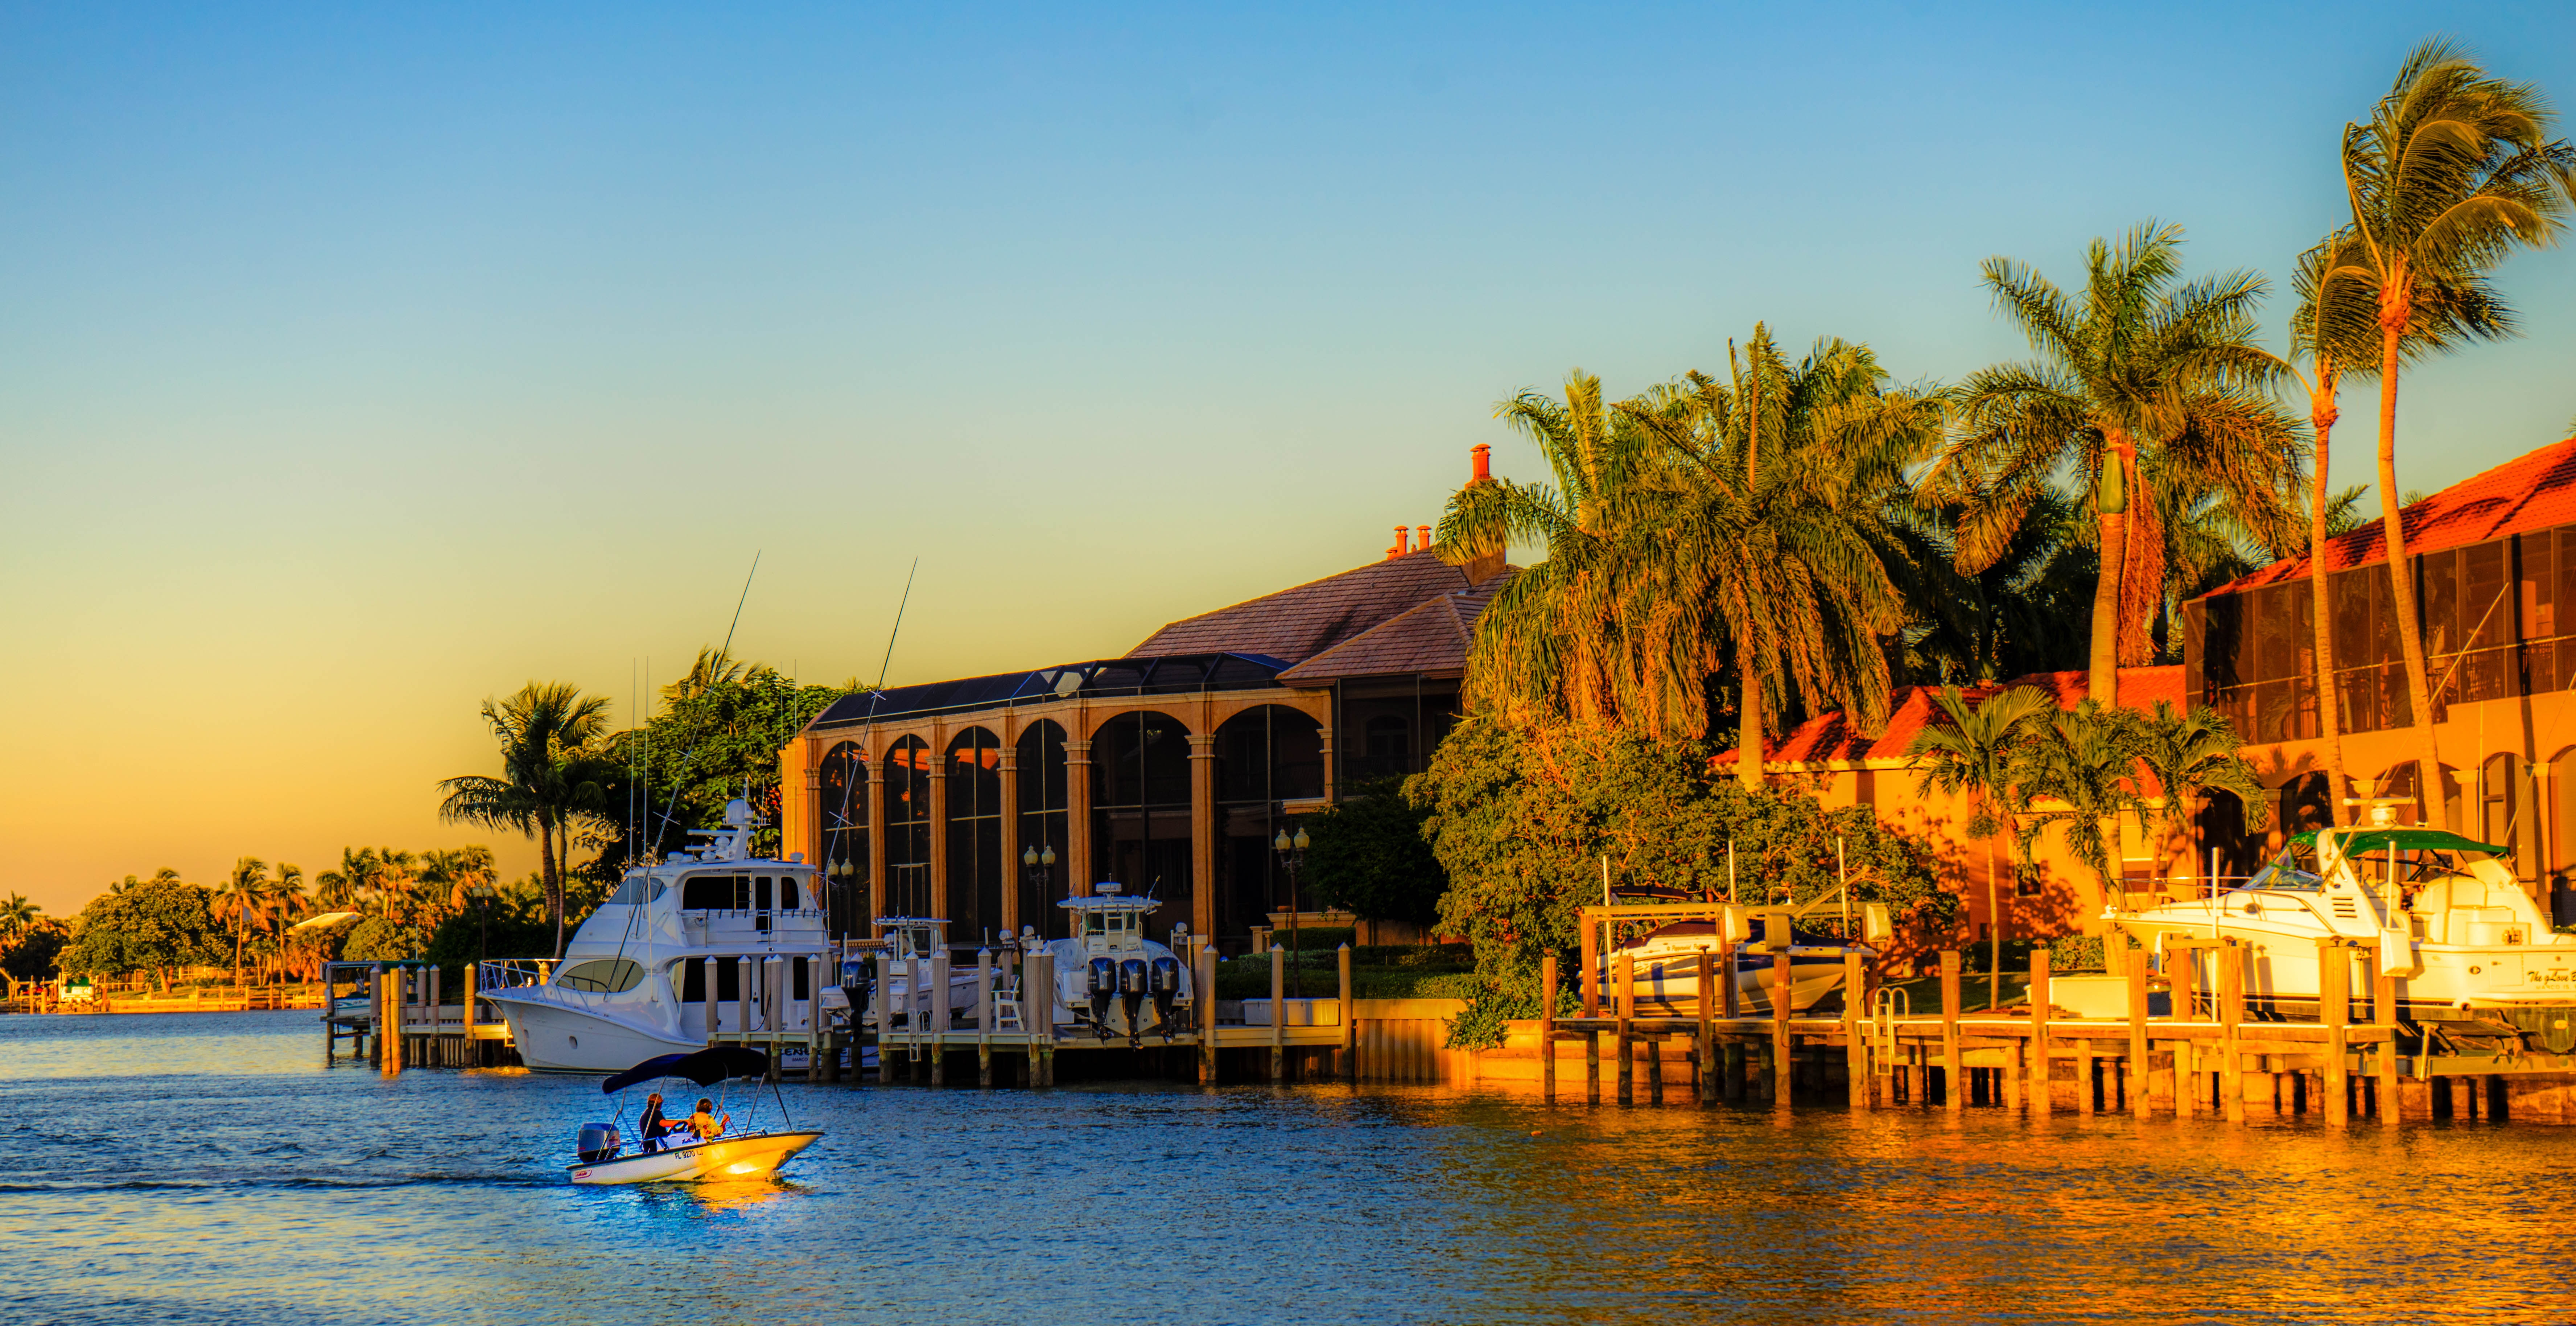
beach, sea, water, dock, architecture, sunset, boat, vacation, seaside, dusk, evening, vehicle, bay, marina, waterway, body of water, resort, florida, marco island